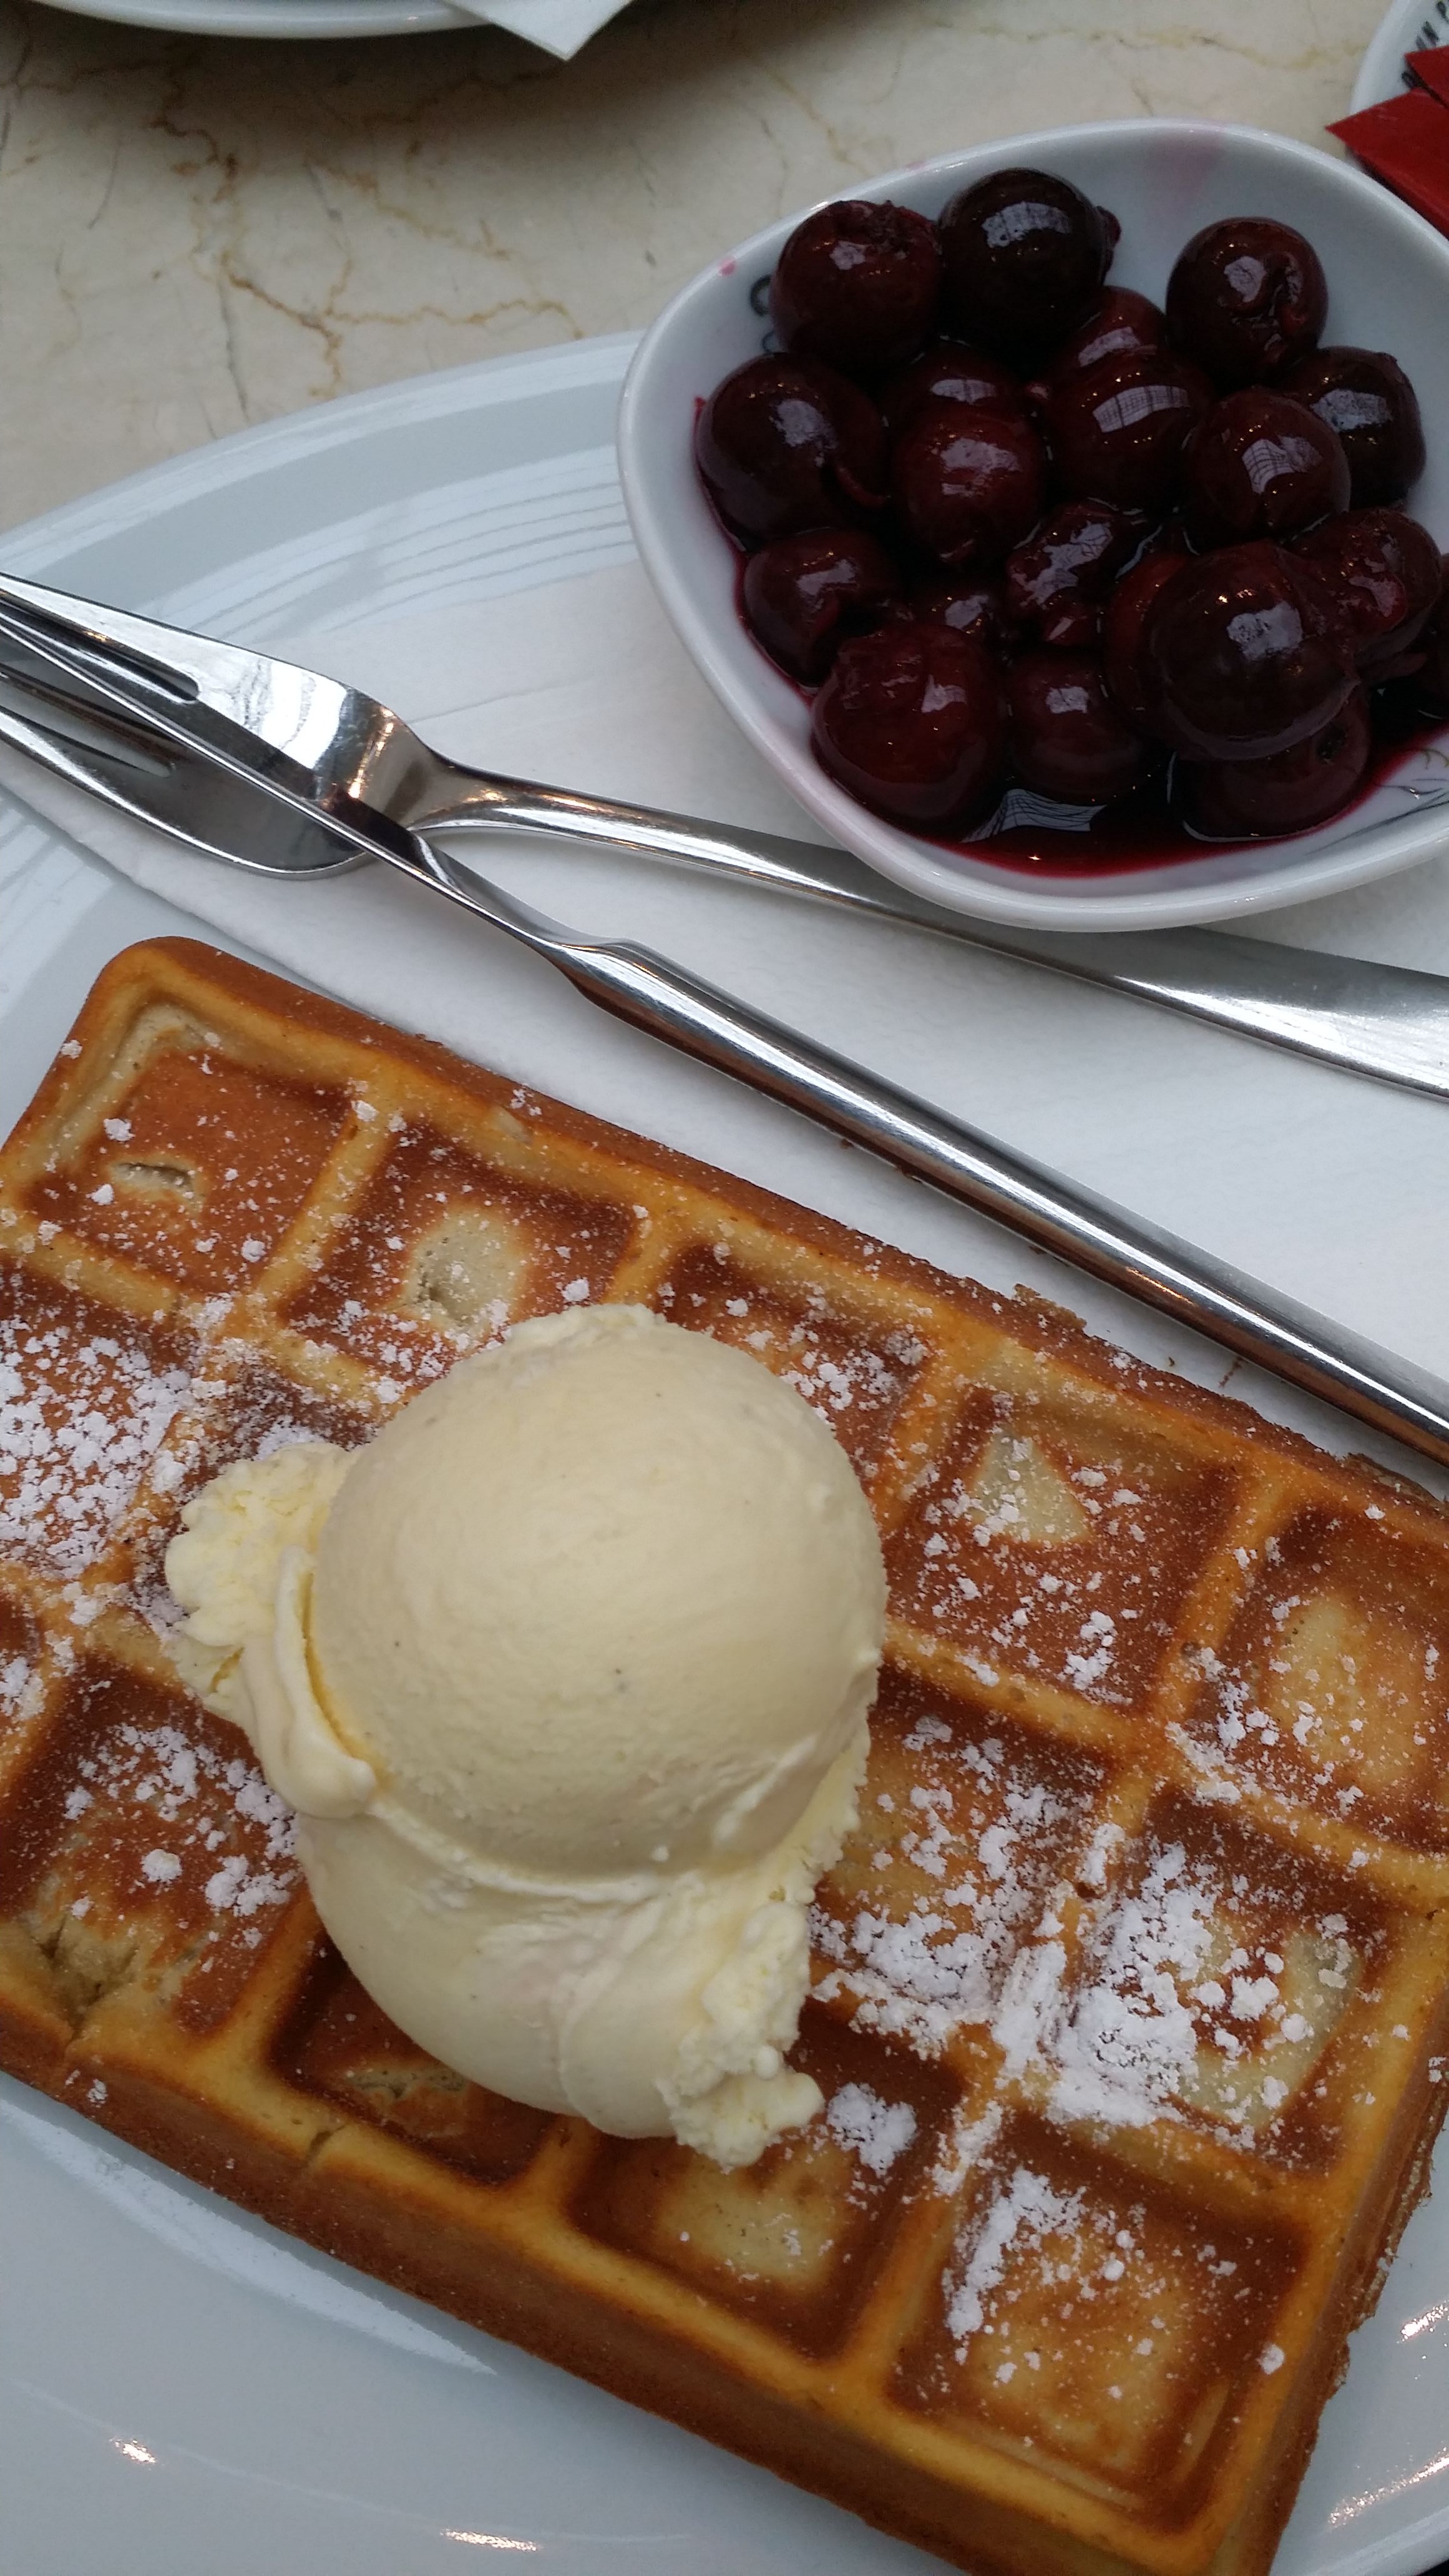
ice, dish, meal, food, produce, breakfast, baking, dessert, waffle, lunch, cuisine, cherries, flavor, belgian waffle